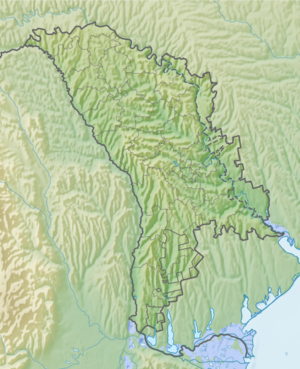
Bălți
Bălțis beliggenhed i Moldova  47°45′42″N 27°55′44″Ø﻿ / ﻿47.76167°N 27.92889°Ø﻿ / 47.76167; 27.92889Koordinater: 47°45′42″N 27°55′44″Ø﻿ / ﻿47.76167°N 27.92889°Ø﻿ / 47.76167; 27.92889
Bălți ligger i Moldova
Bălți er en by i Moldova, der har et indbyggertal på 144.800 indbyggere. Byen blev grundlagt i 1421 og fik byrettigheder i 1818. Bălți er Moldovas tredjestørste by efter Chișinău og Tiraspol, og den betegnes sommetider "den nordlige hovedstad", idet den er landets nordlige økonomiske og kulturelle centrum.